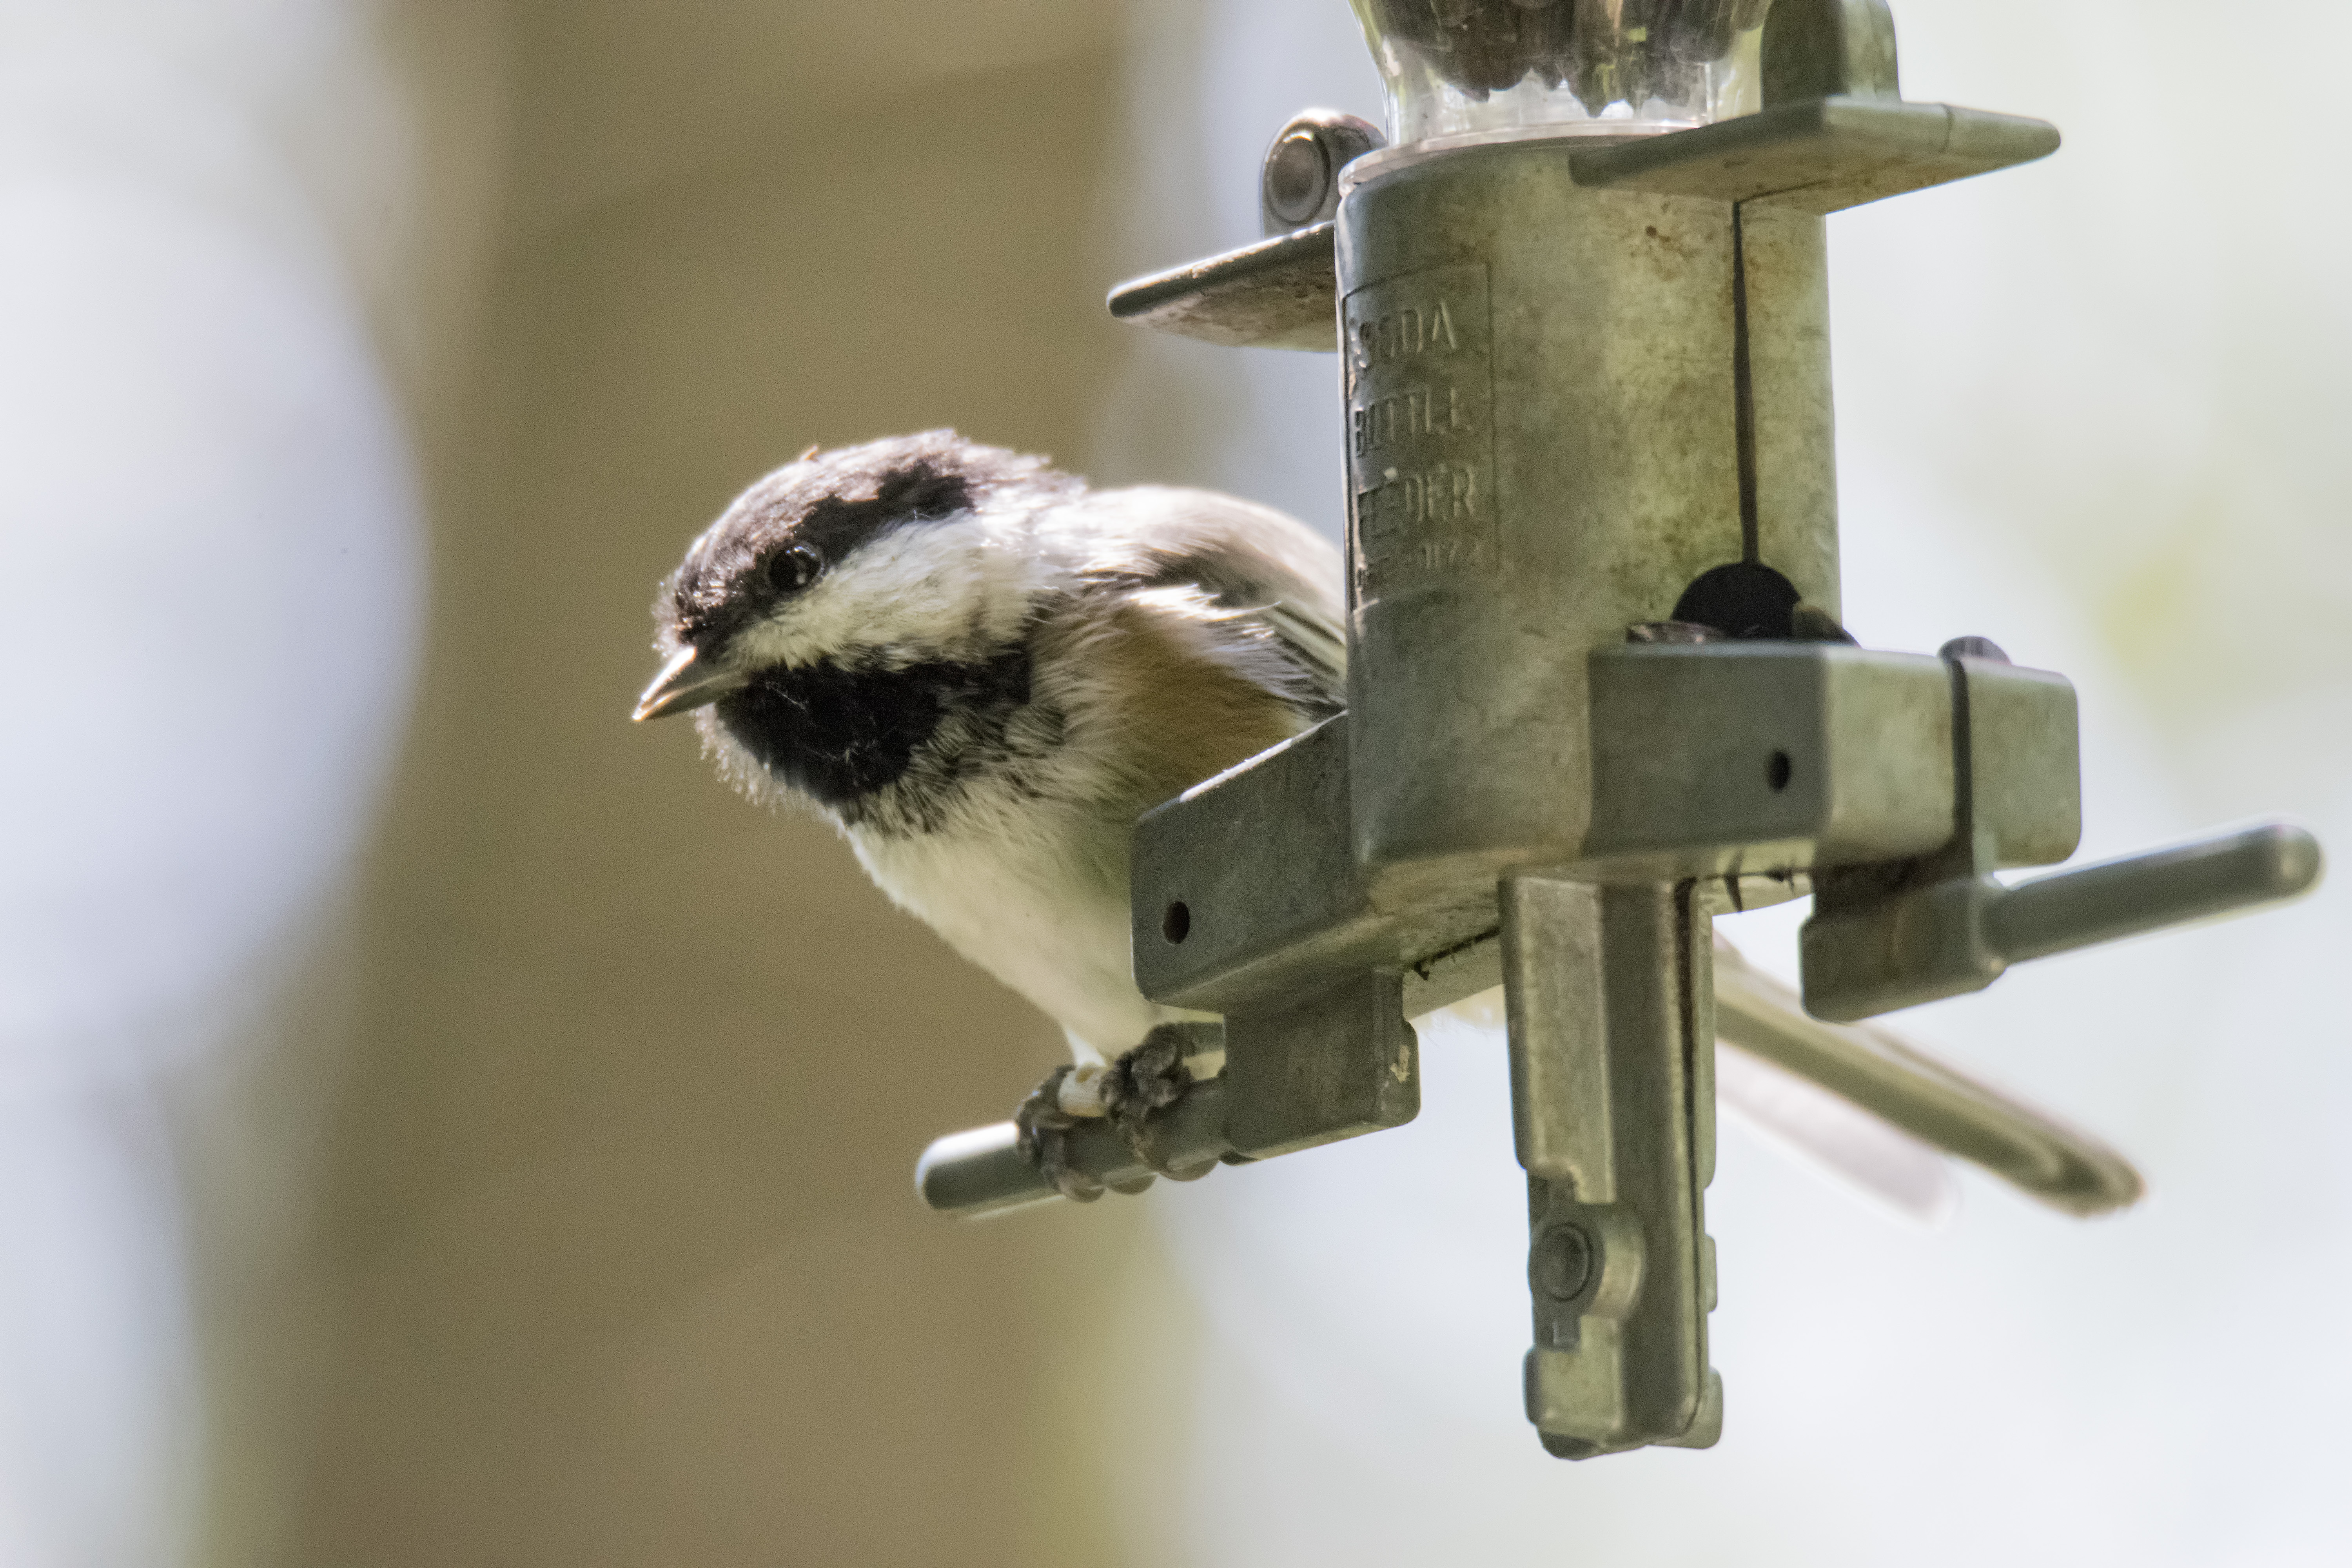
bird, black, fauna, canada, a, vertebrate, noire, sparrow, mesange, quebec, finch, capped, sherbrooke, oiseau, chickadee, t te, perching bird